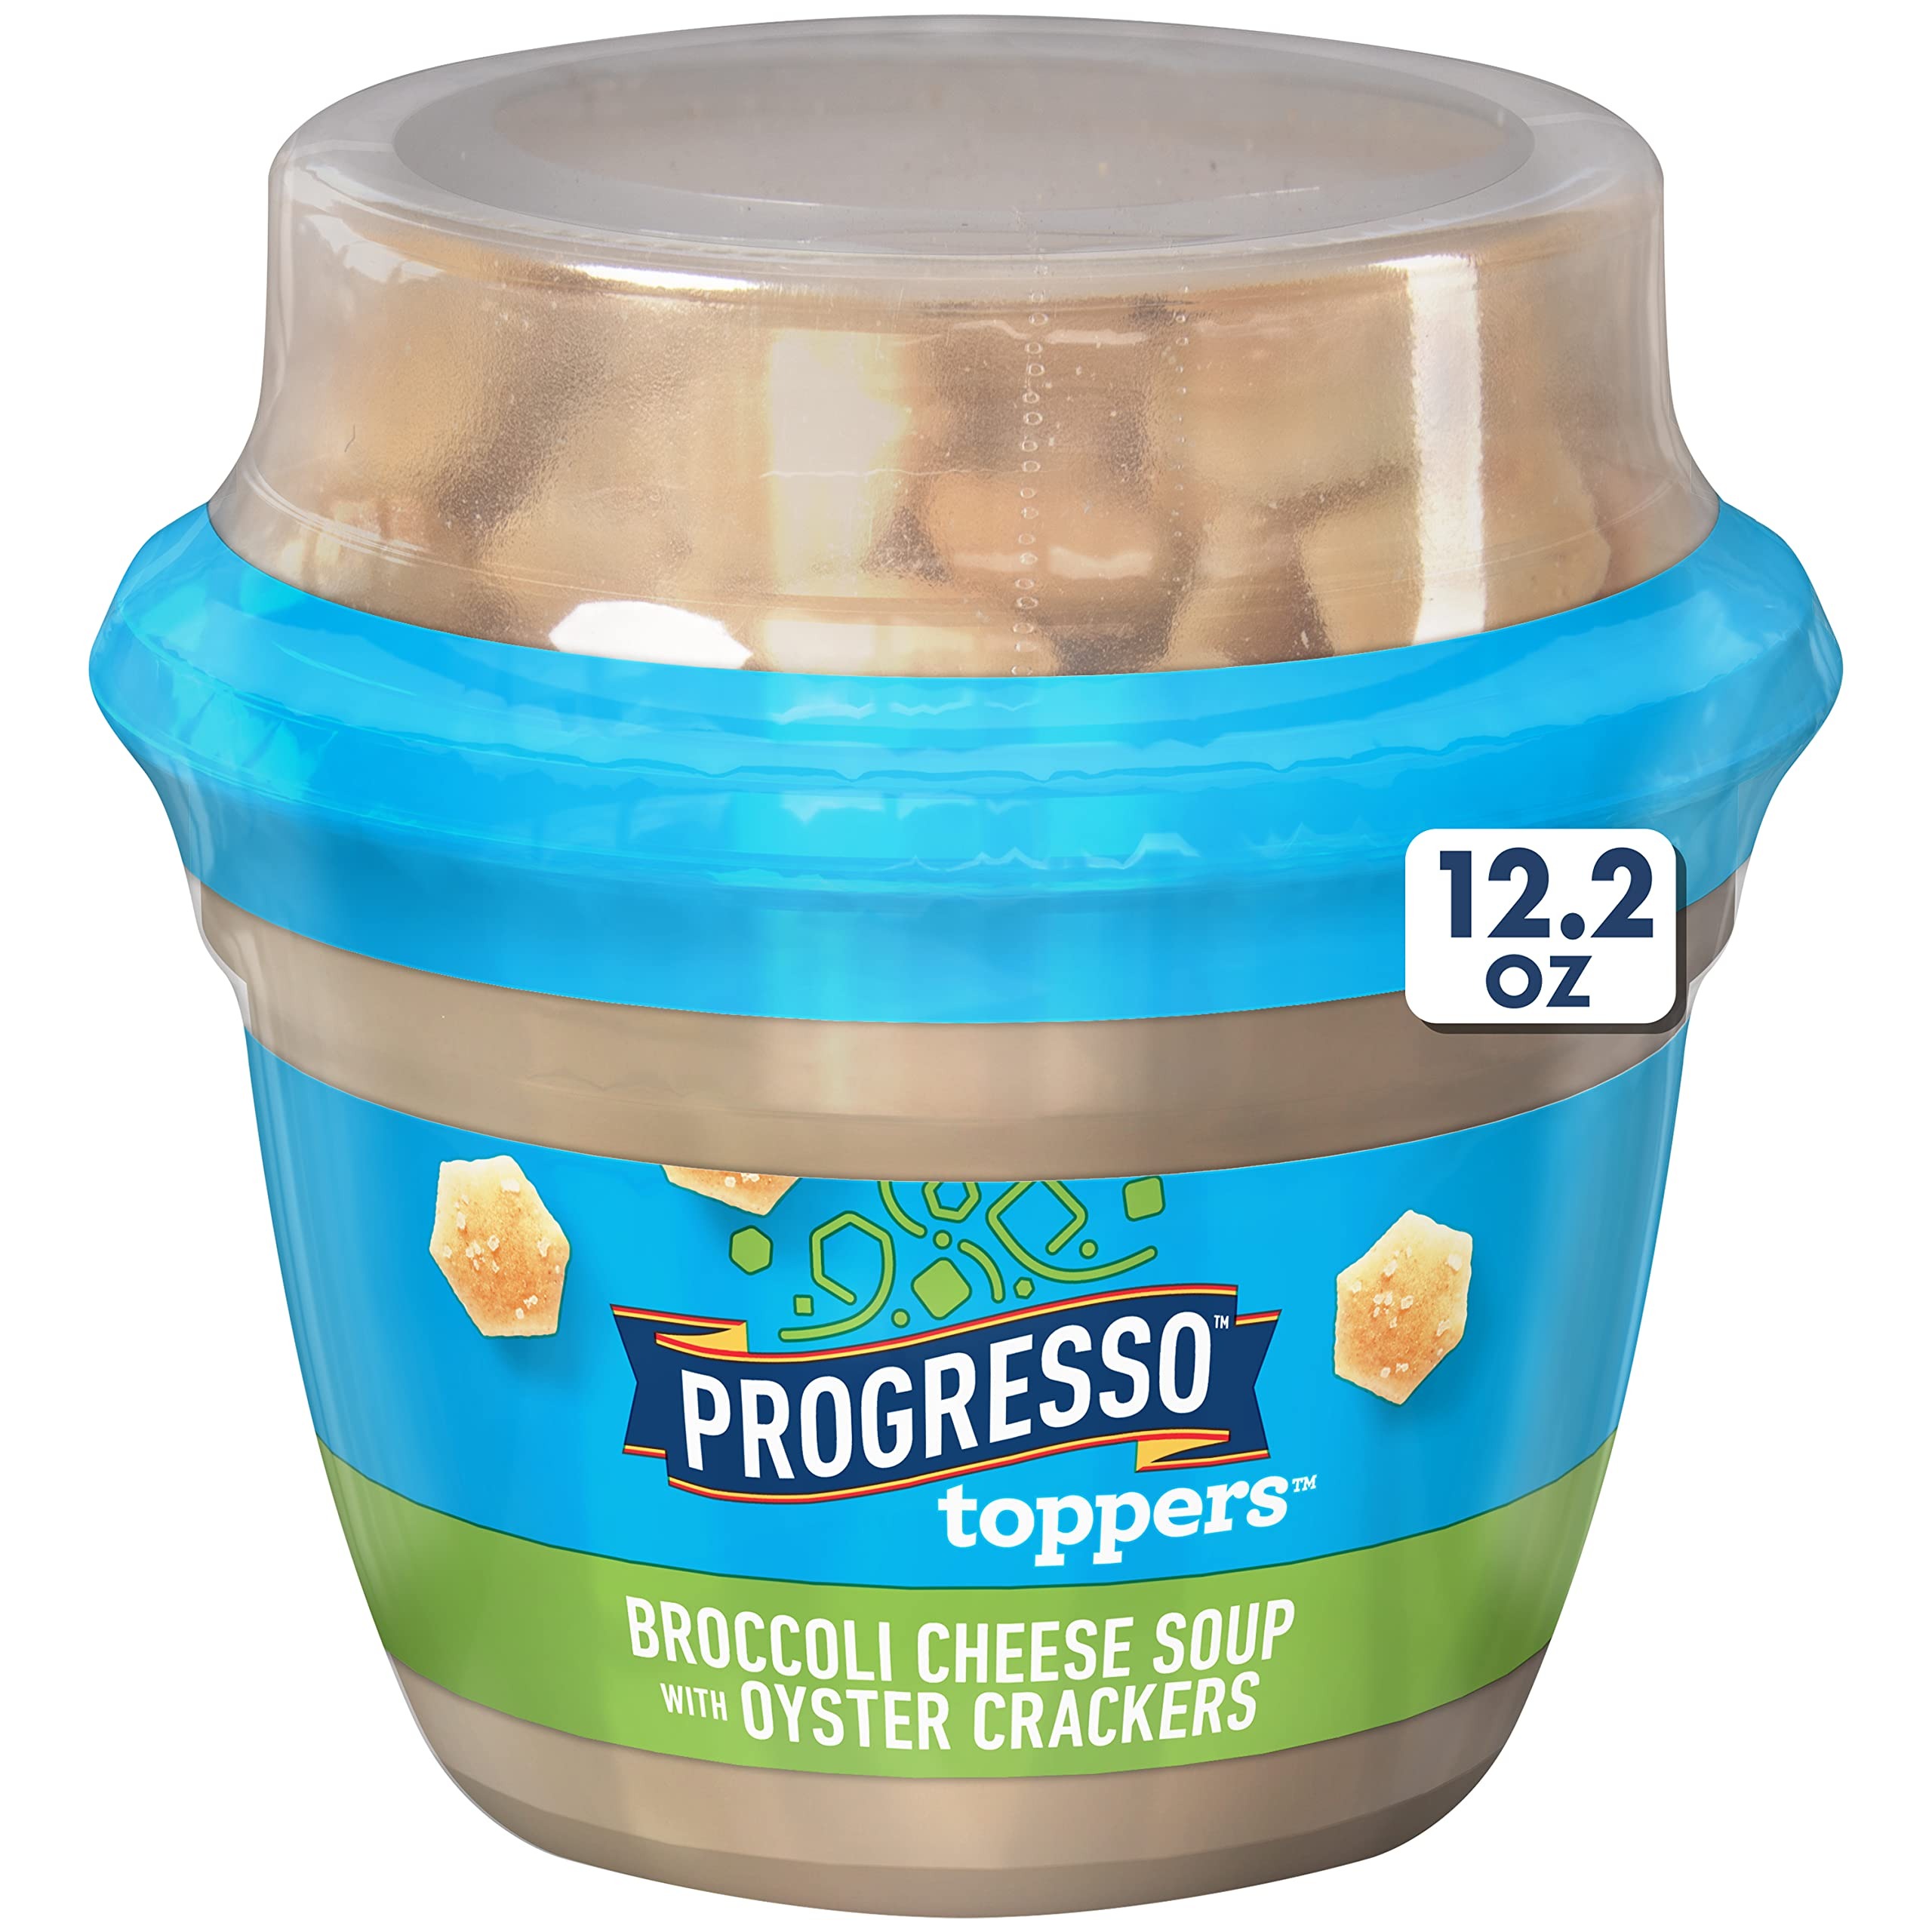
Item Name: Progresso Toppers, Broccoli Cheese Soup, 12.2 ounces
Bullet Point 1: BROCCOLI CHEESE SOUP WITH TOPPING: Enjoy Progresso Toppers Broccoli Cheese Soup with crunchy topping in the lid
Bullet Point 2: ADDED TEXTURE: You'll love every bite of this comforting soup with an added crunch
Bullet Point 3: DELECTABLE FLAVORS: Savor every bite of broccoli cheese soup made with tasty chopped broccoli, cream cheese and cheddar cheese
Bullet Point 4: SINGLE-SERVING: Enjoy a single-serving cup of soup as part of a warm, comforting meal
Bullet Point 5: CONTAINS: 12.2 oz
Value: 12.2
Unit: Ounce

Price: 3.19